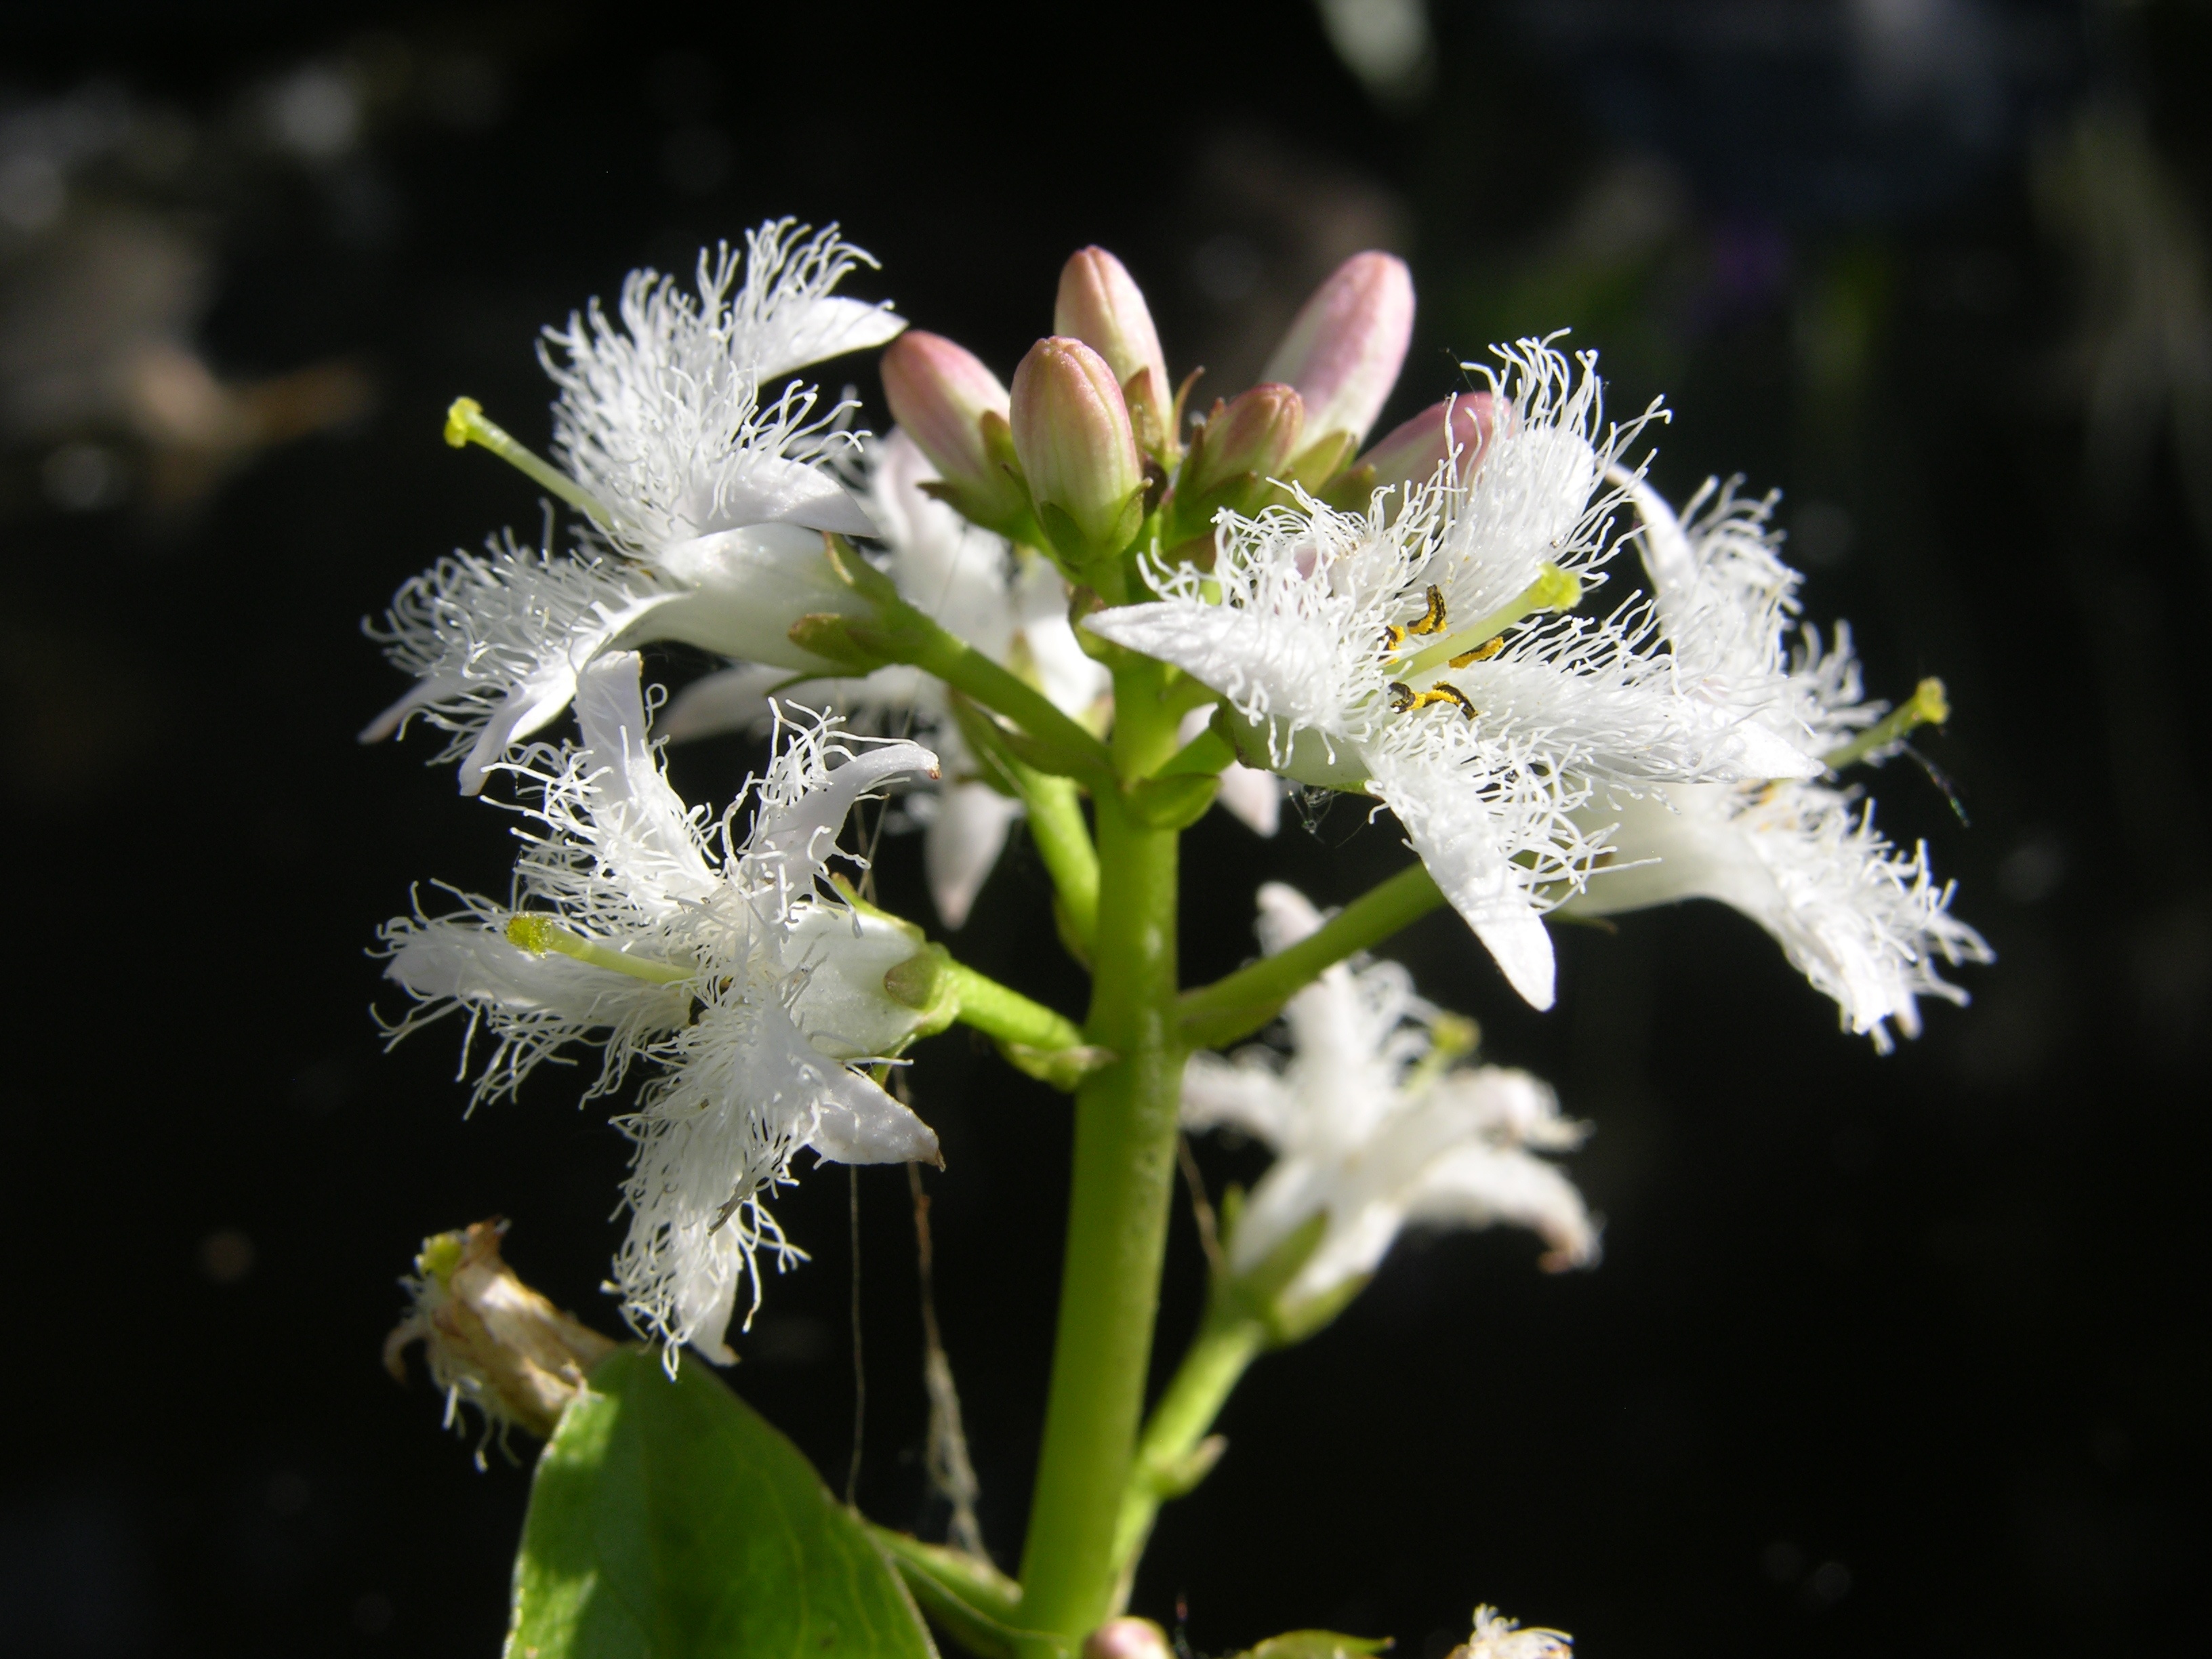
nature, branch, blossom, plant, white, photography, flower, bloom, pond, produce, botany, garden, pink, flora, wildflower, close up, shrub, macro photography, garden pond, flowering plant, pond plant, fransig, fever dress, land plant, menyanthies trifoliata